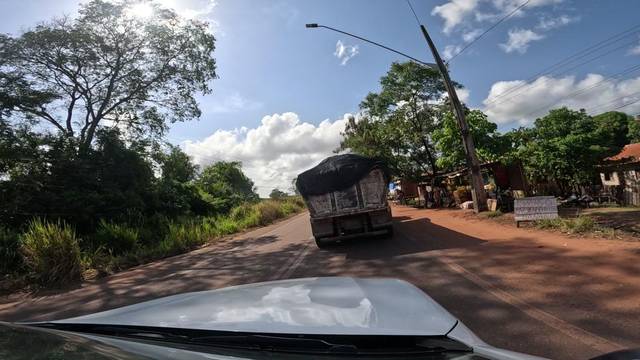
Region: Brazil
Coordinates: -2.464, -54.695